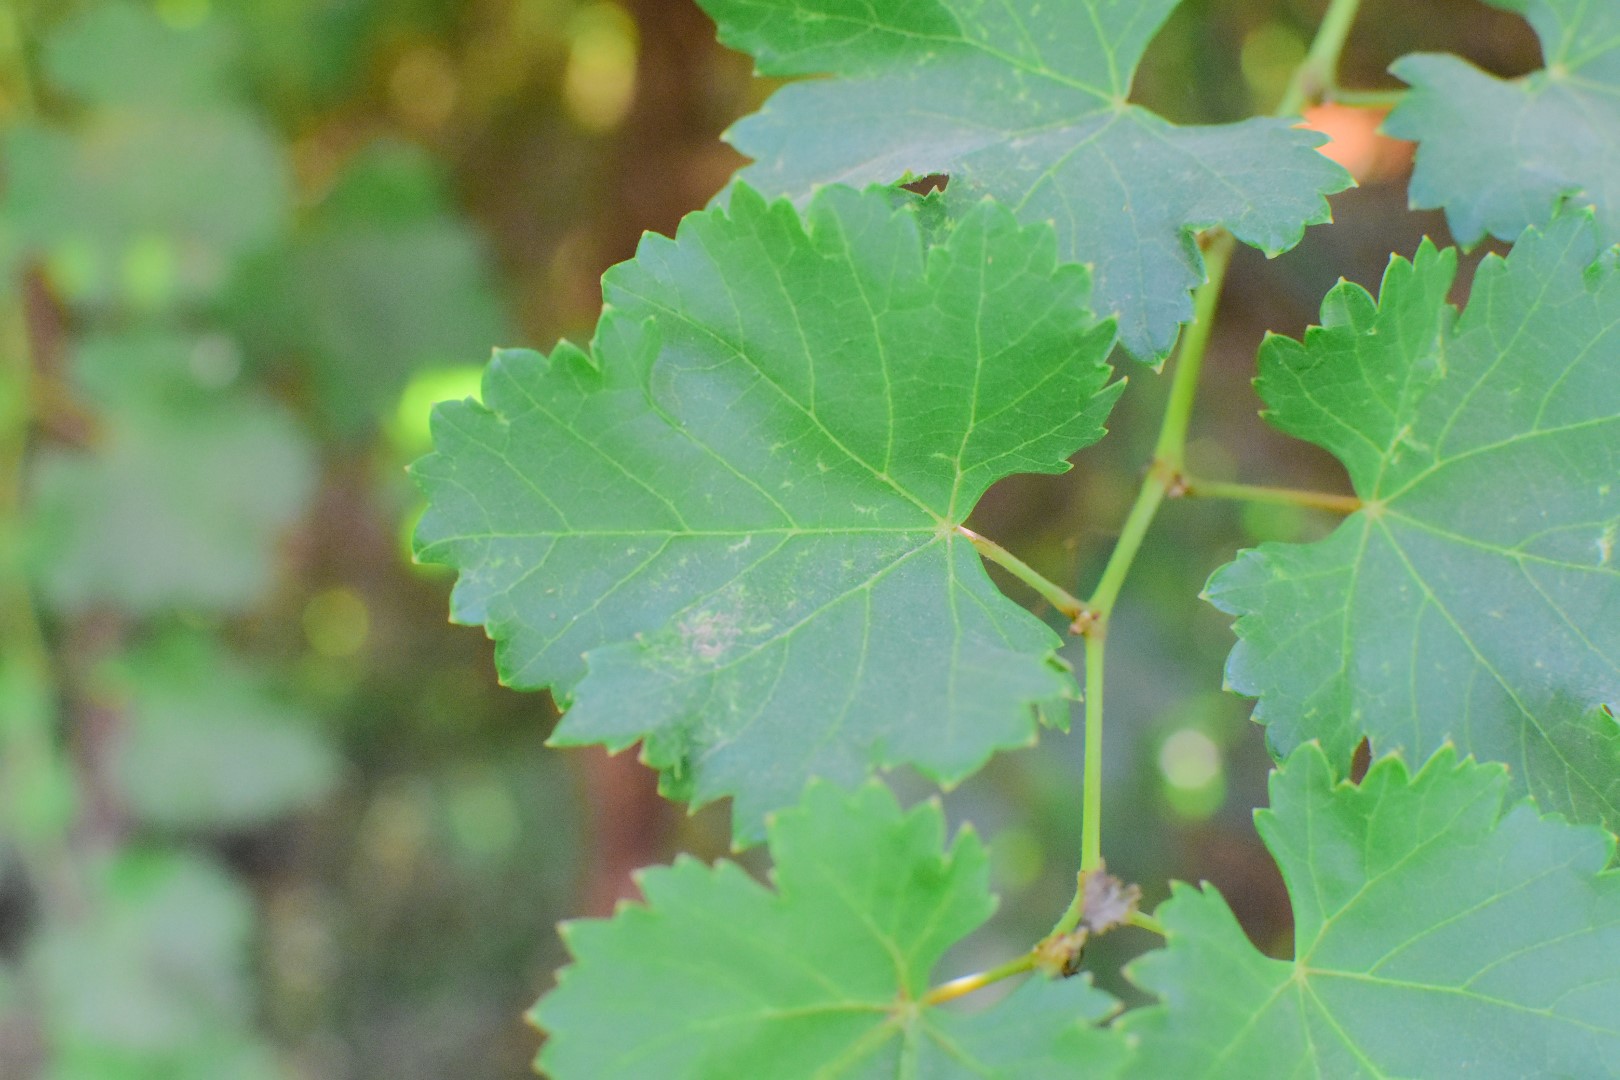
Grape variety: Deas Al-Annz